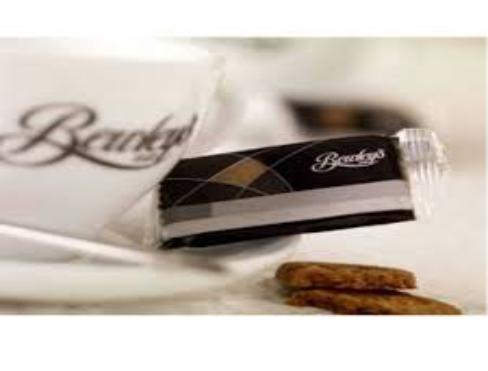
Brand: Bewley's
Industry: Food